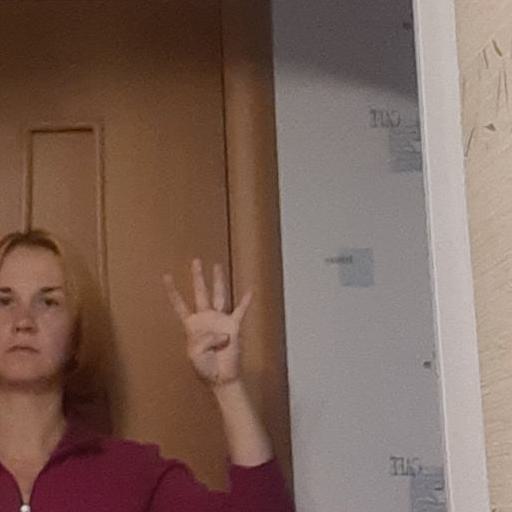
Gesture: four